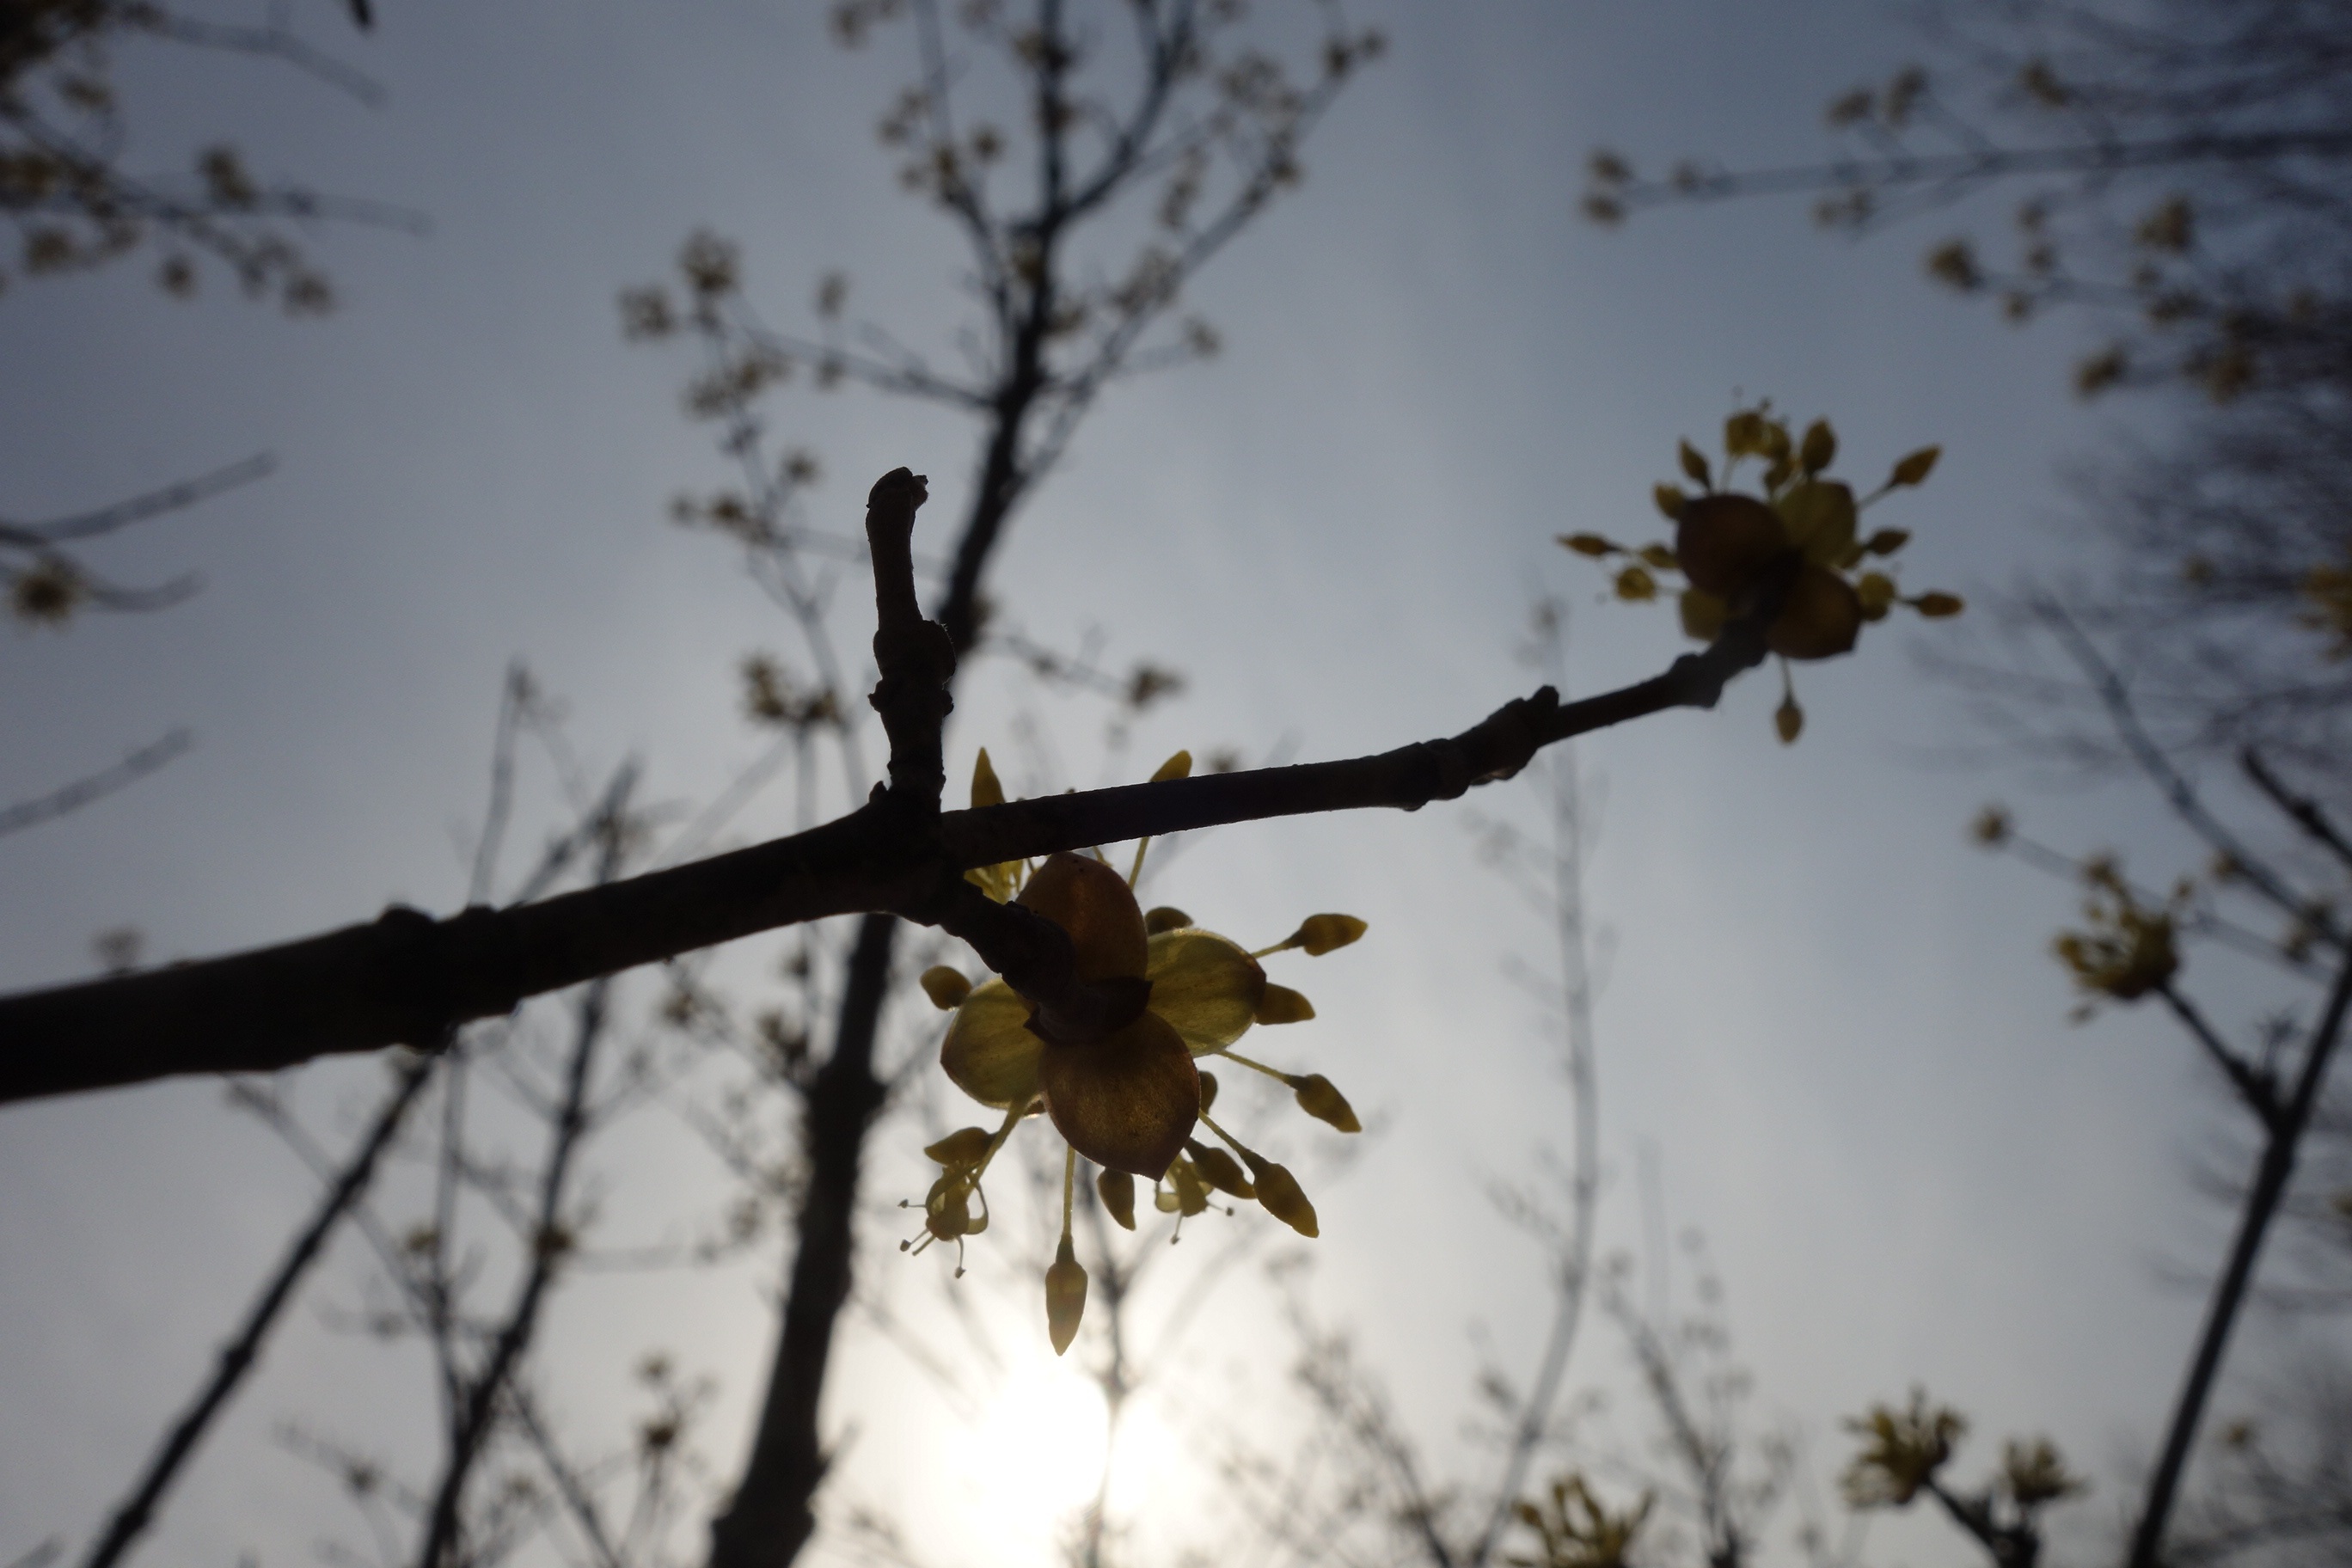
tree, branch, blossom, snow, winter, light, plant, leaf, flower, spring, season, cherry blossom, twig, life